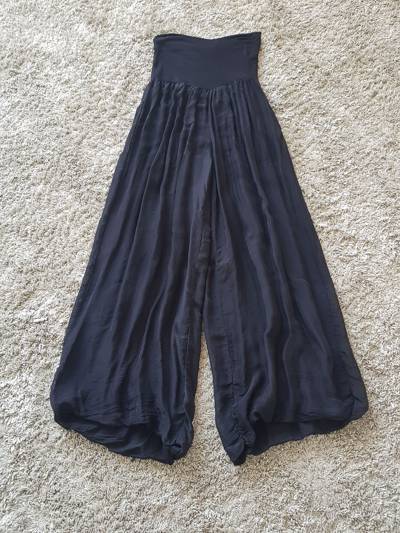
Waste category: clothes